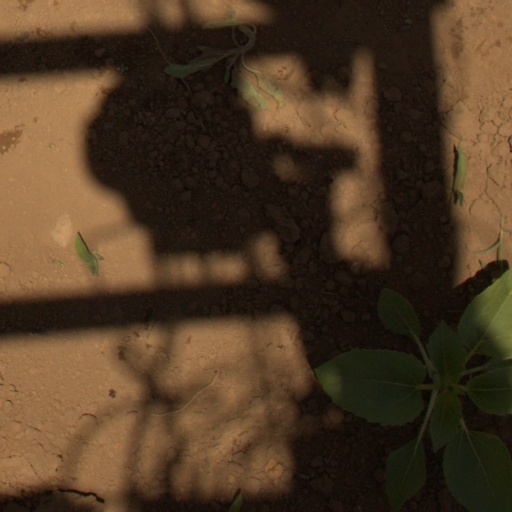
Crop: Jerusalem artichoke